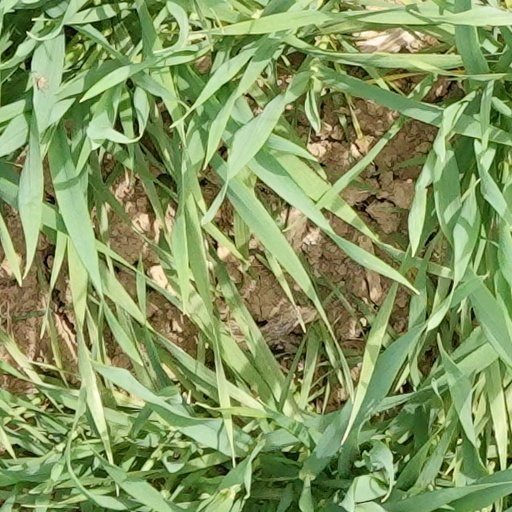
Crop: wheat